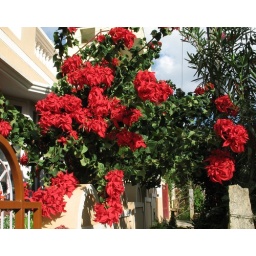
A colorful foliage in my neighborhood,it has a combination of red and green leaves..